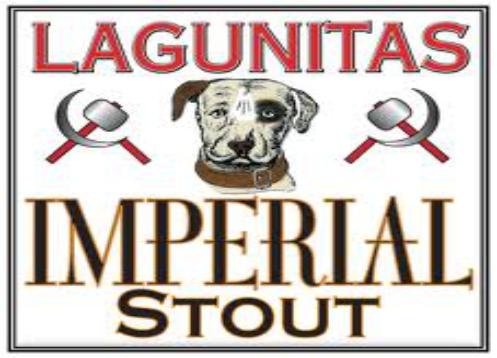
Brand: Lagunitas
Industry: Food